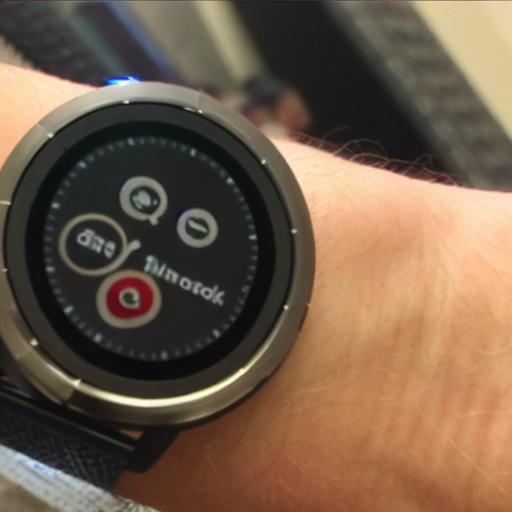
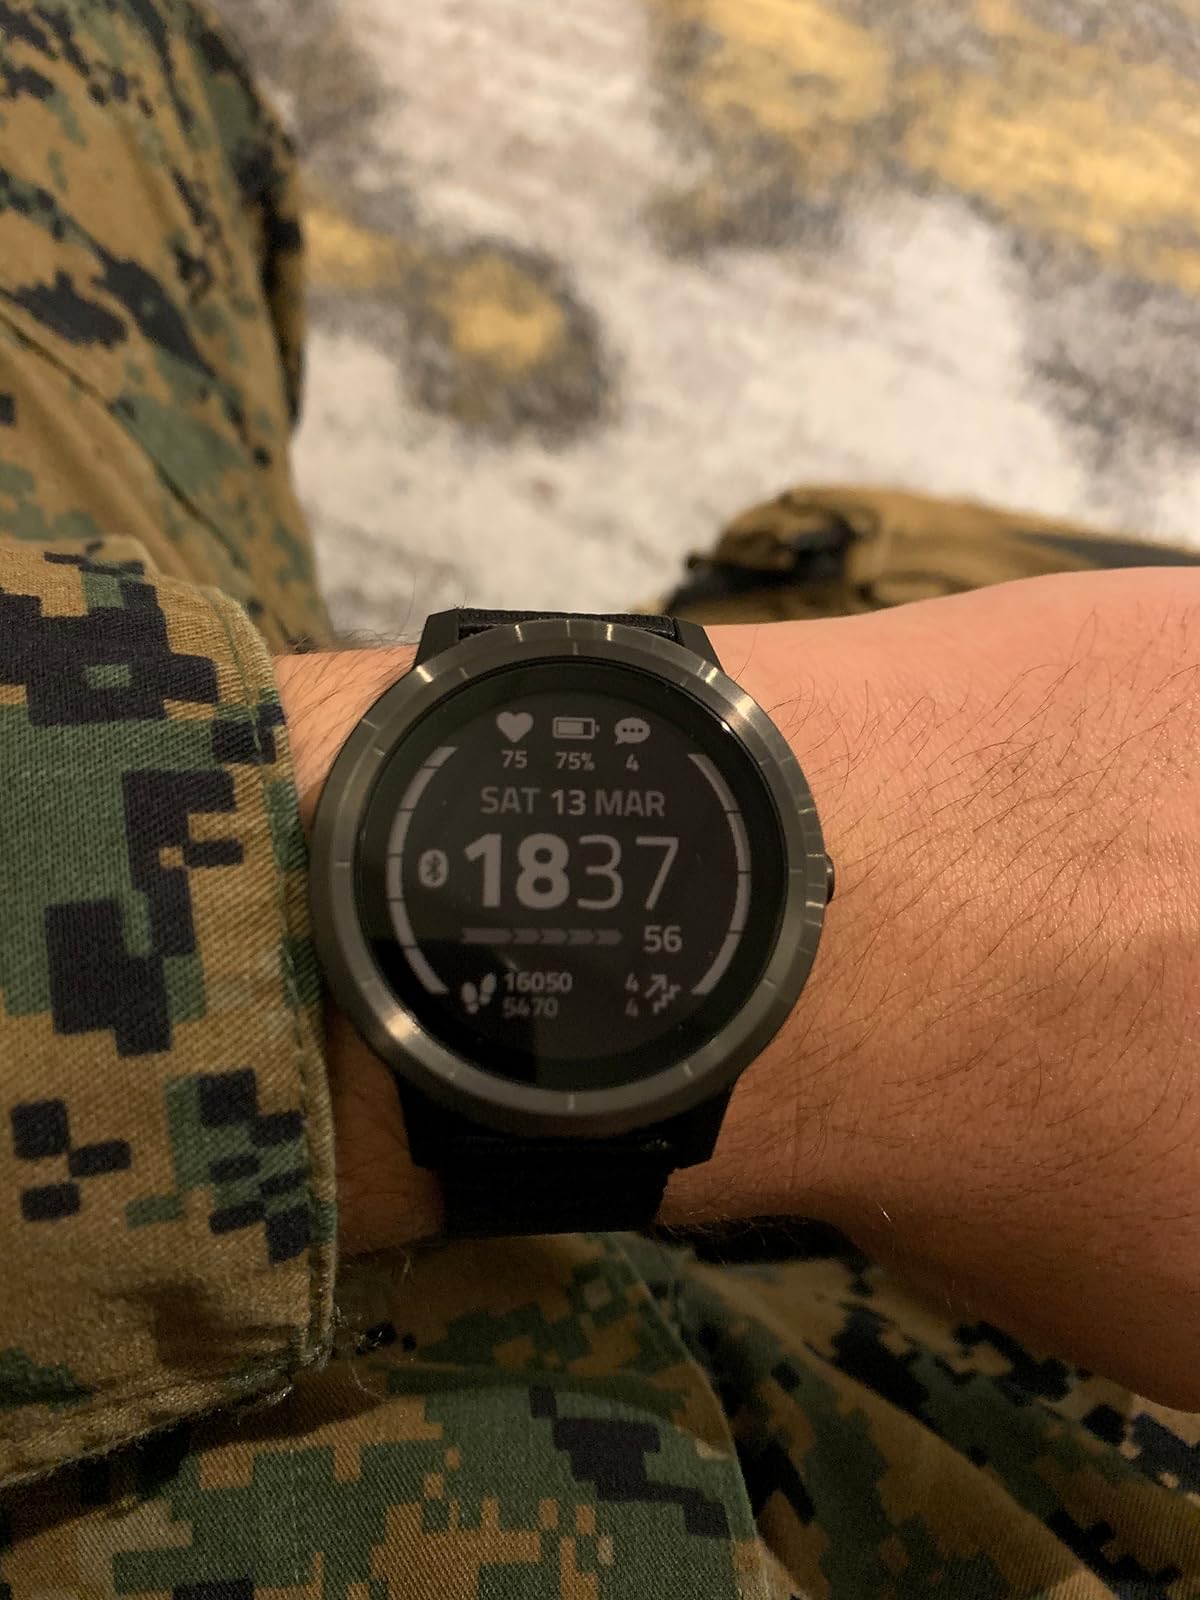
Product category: smartwatch
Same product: no